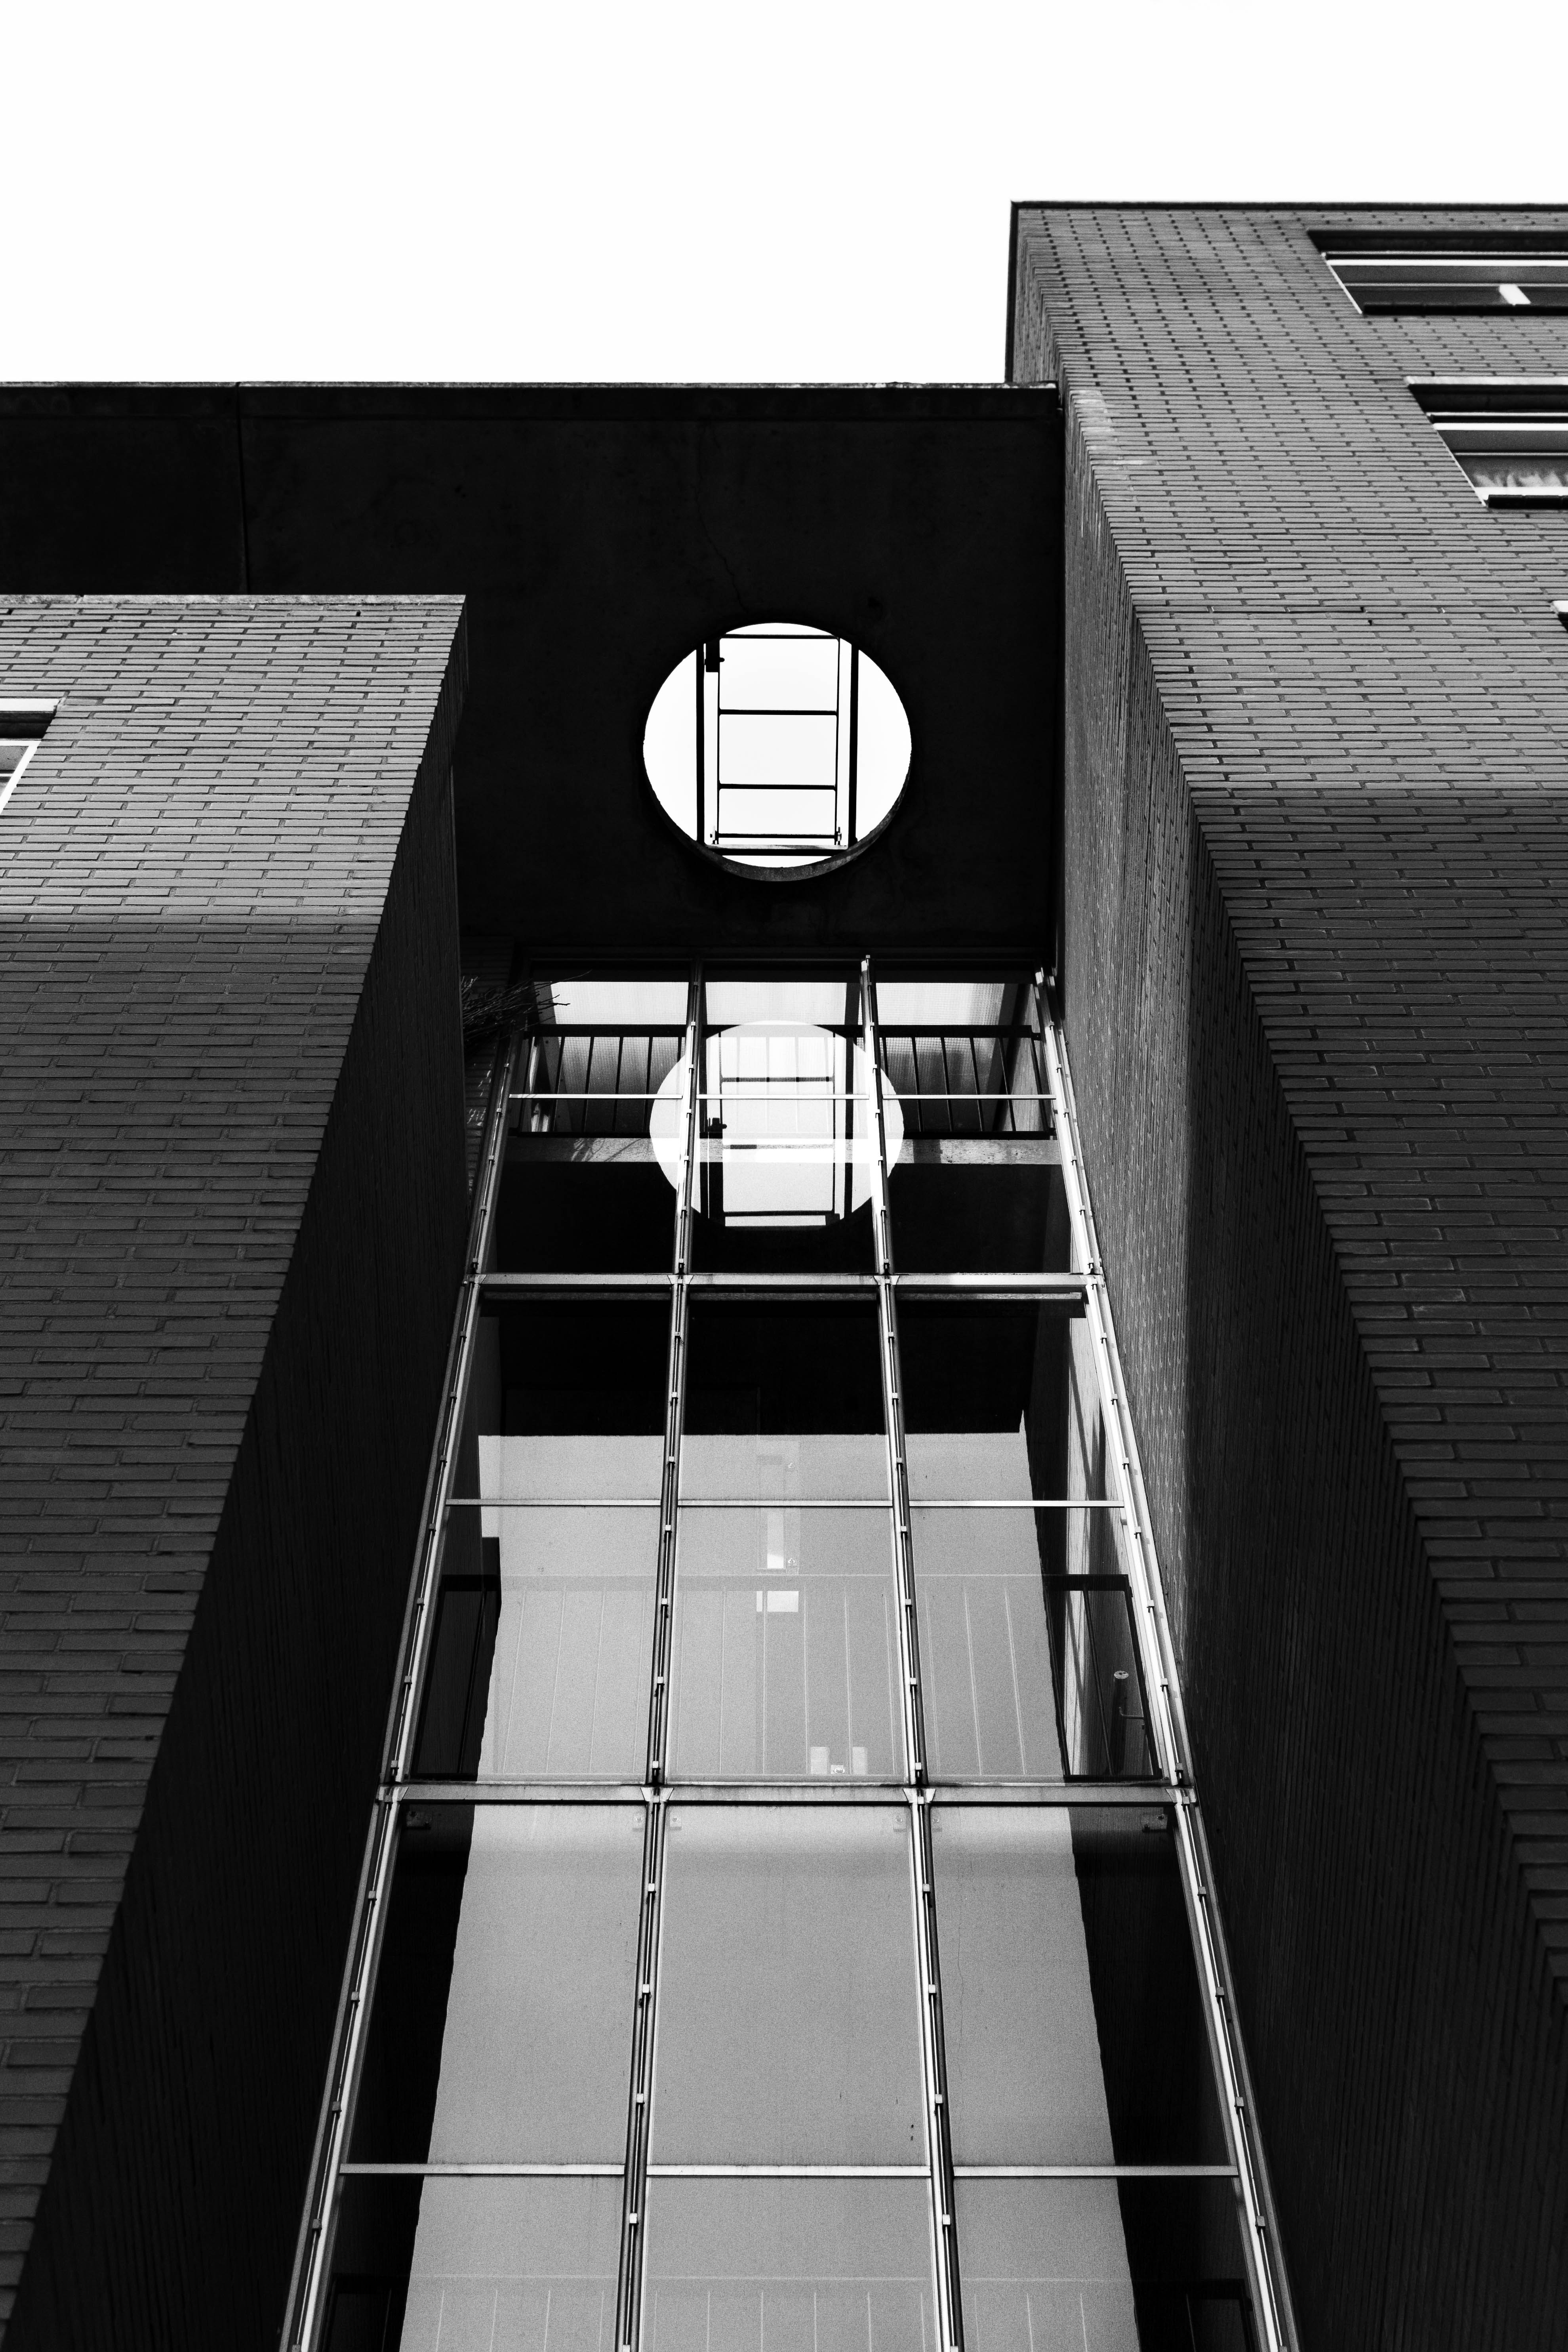
black, white, architecture, black and white, monochrome, monochrome photography, stairs, line, symmetry, building, facade, daylighting, photography, style, rectangle, window